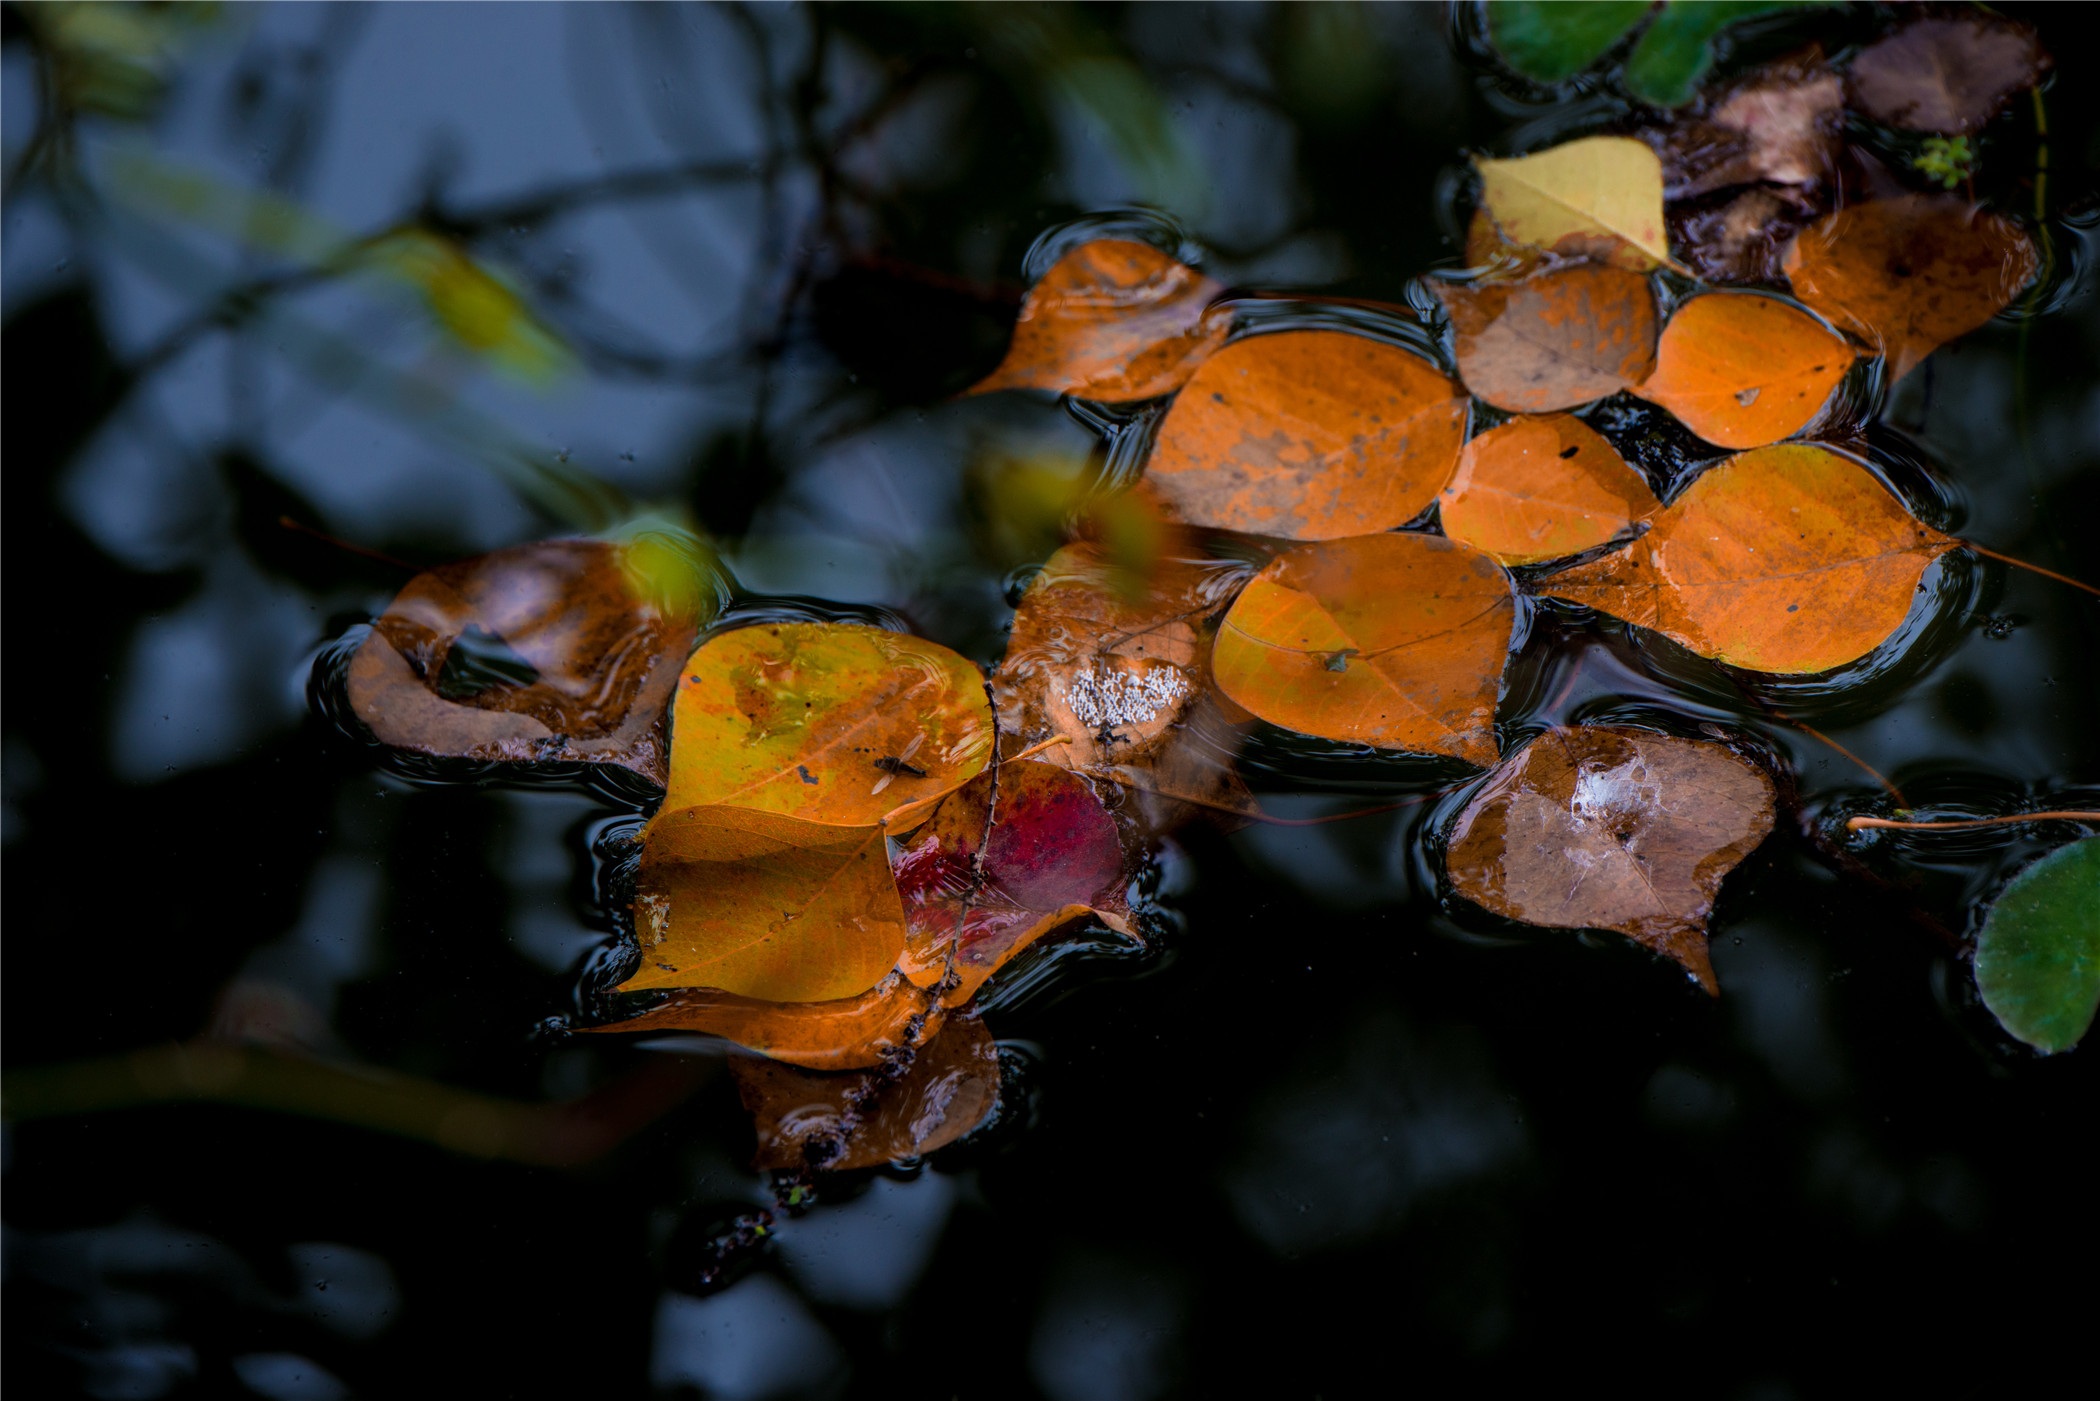
tree, water, nature, branch, plant, leaf, flower, wildlife, color, autumn, botany, yellow, flora, season, fauna, close up, section, macro photography, natural death